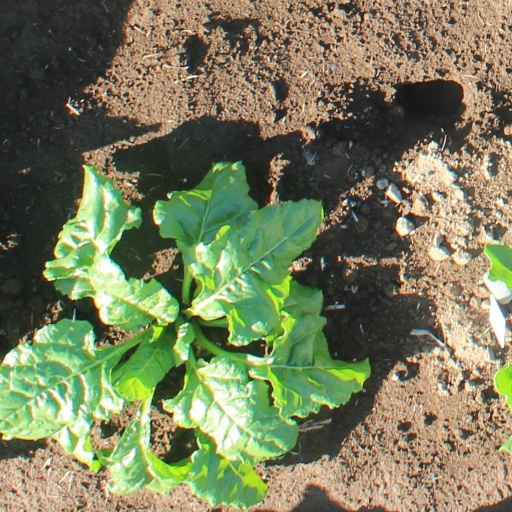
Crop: sugar beet